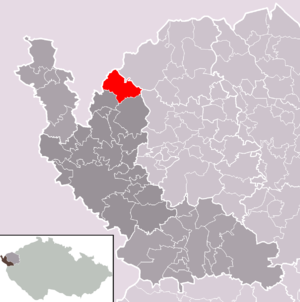
Luby est une ville du district de Cheb, dans la région de Karlovy Vary, en République tchèque. Sa population s'élevait à 2 128 habitants en 2018.